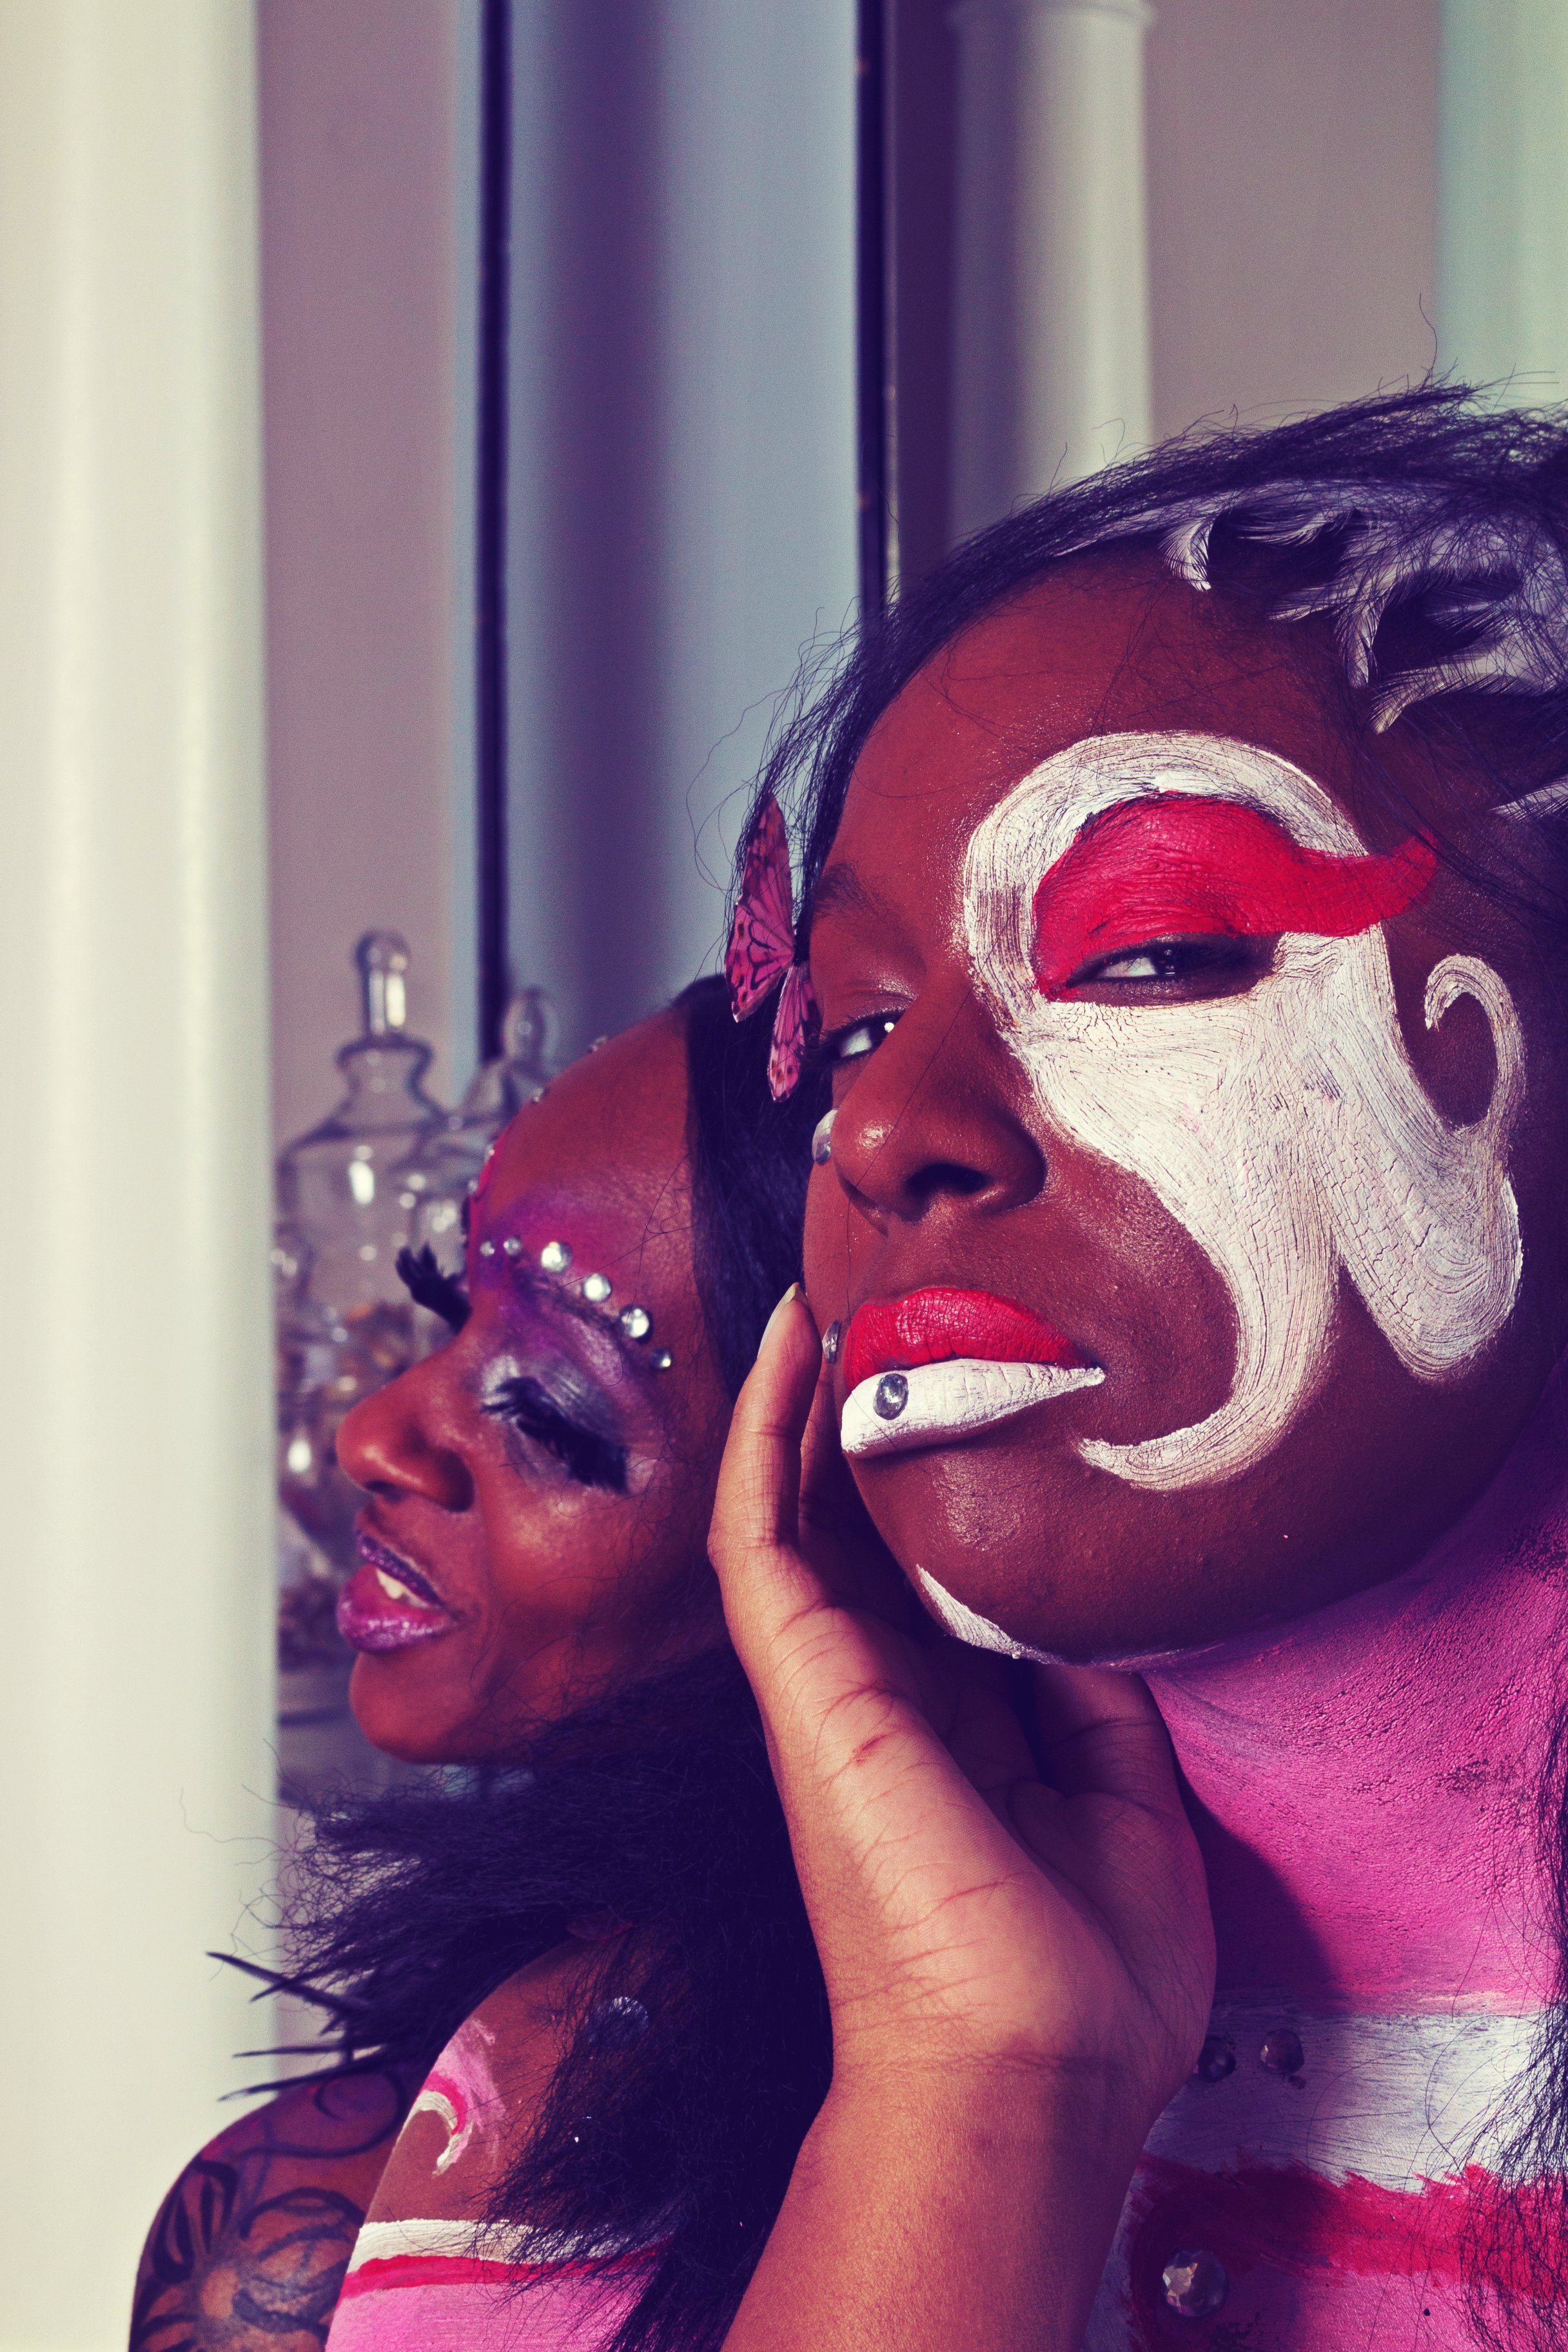
people, girl, woman, hair, photography, female, portrait, model, young, red, color, studio, fashion, clothing, lady, pink, hairstyle, posing, face, fun, head, photograph, skin, beauty, sexy, style, elegant, image, attractive, adult, glamour, stylish, vogue, sensual, fashionable, glamour girl, fashion woman, model woman, women fashion, woman fashion, hair fashion model, fashion models